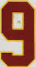
Number: 9